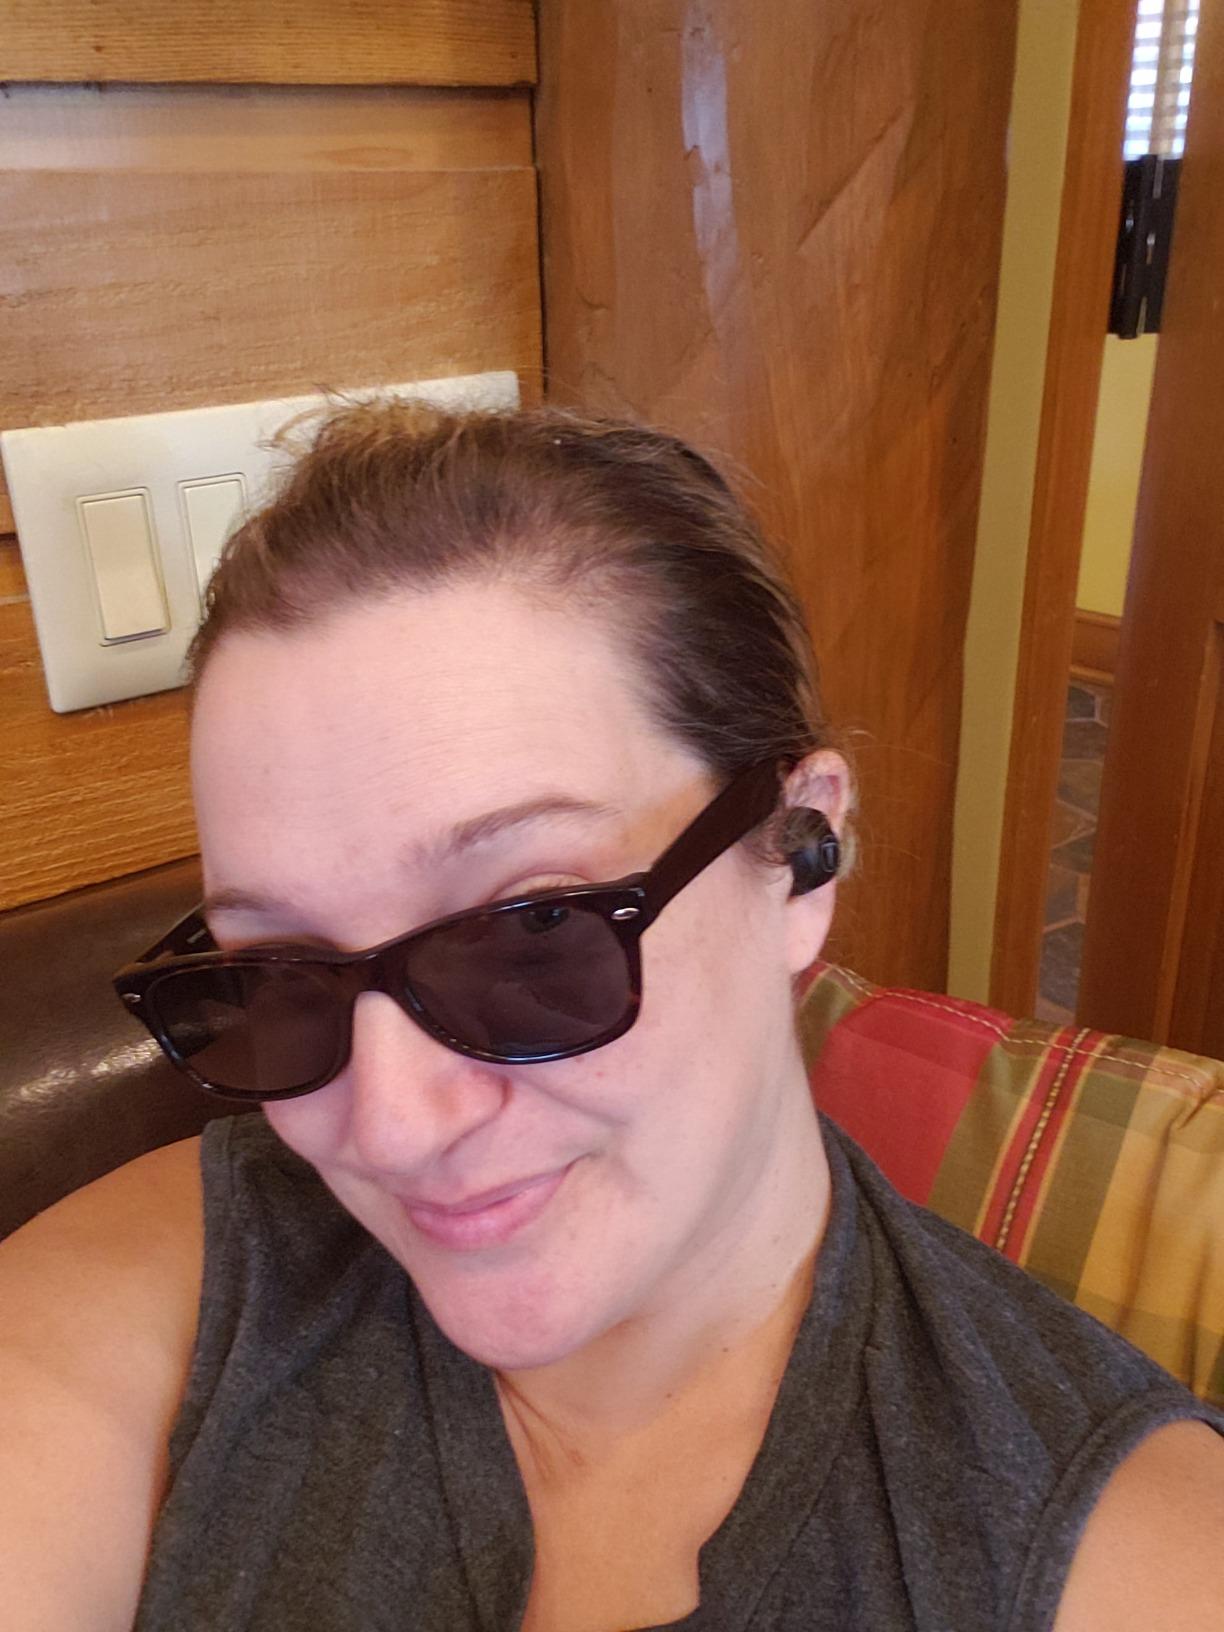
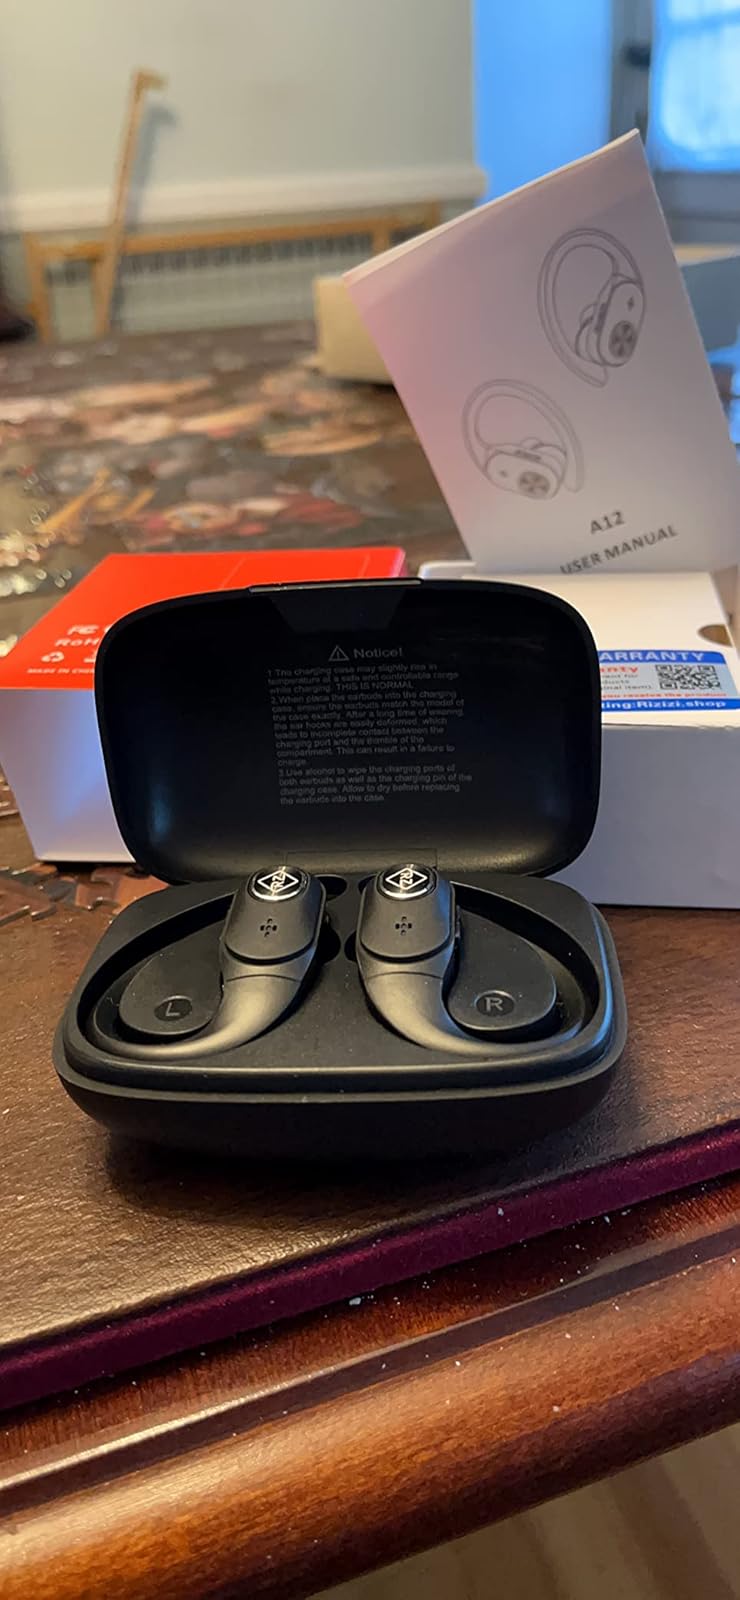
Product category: earbuds
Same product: no